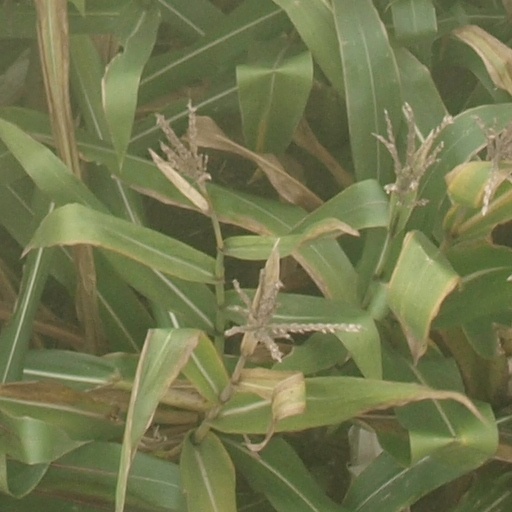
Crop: maize; corn